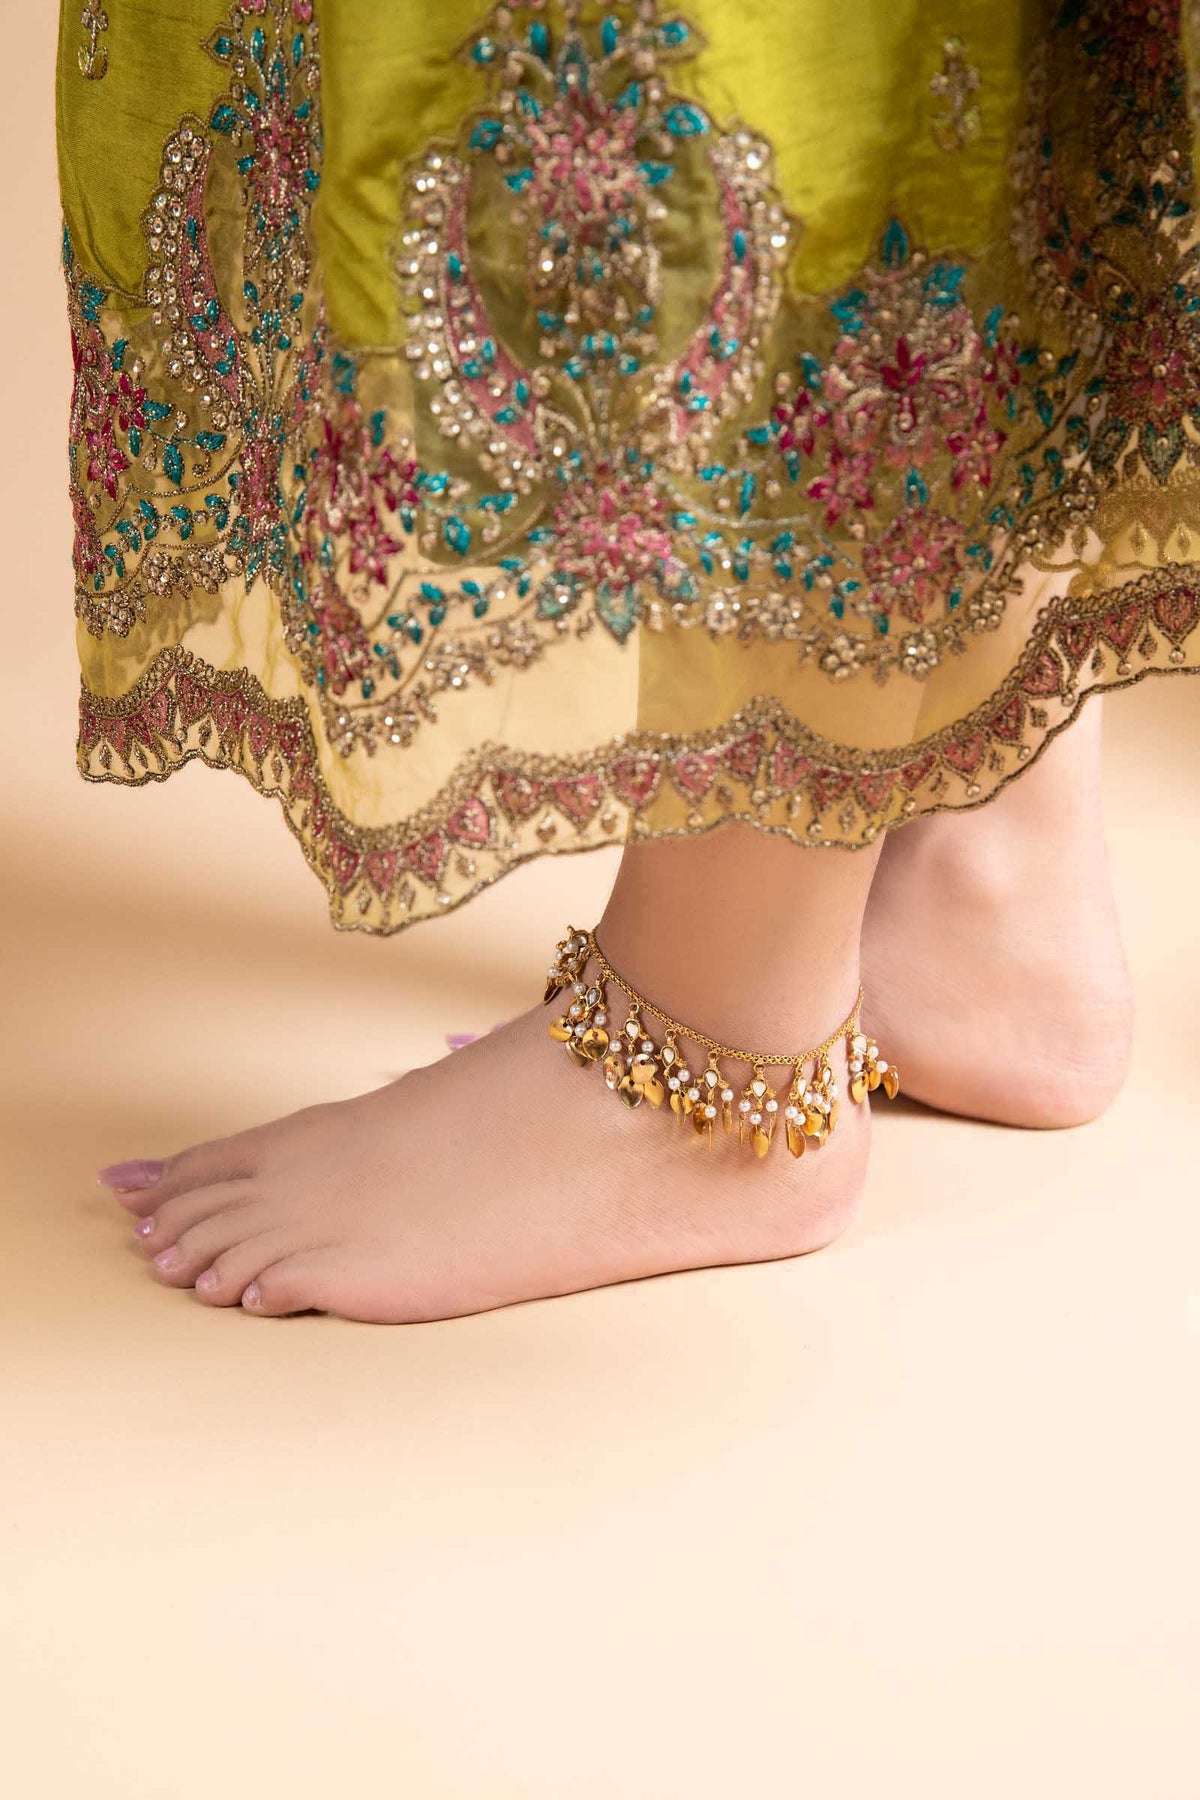
gold kalpana anklet